Vigleik Eide

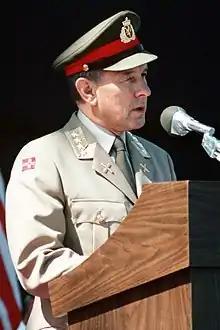
Eide in 1990

Vigleik Eide (4 December 1933 – 30 October 2011) was a Norwegian diplomat and military officer, a General in the Norwegian Army who served two years as Chief of Defence of Norway, and four years as Chairman of the NATO Military Committee.